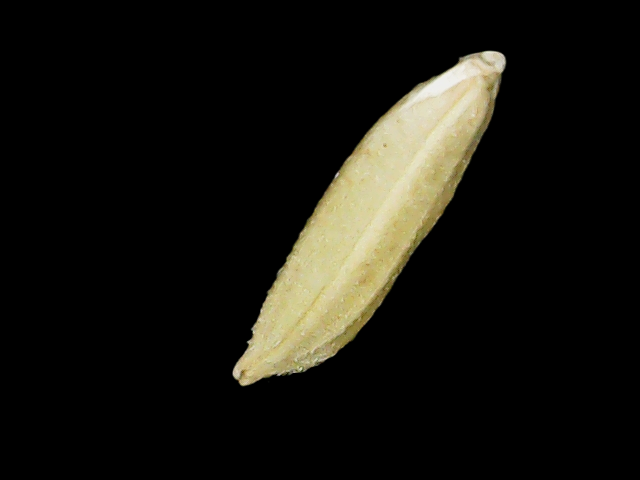
Rice variety: Binadhan26